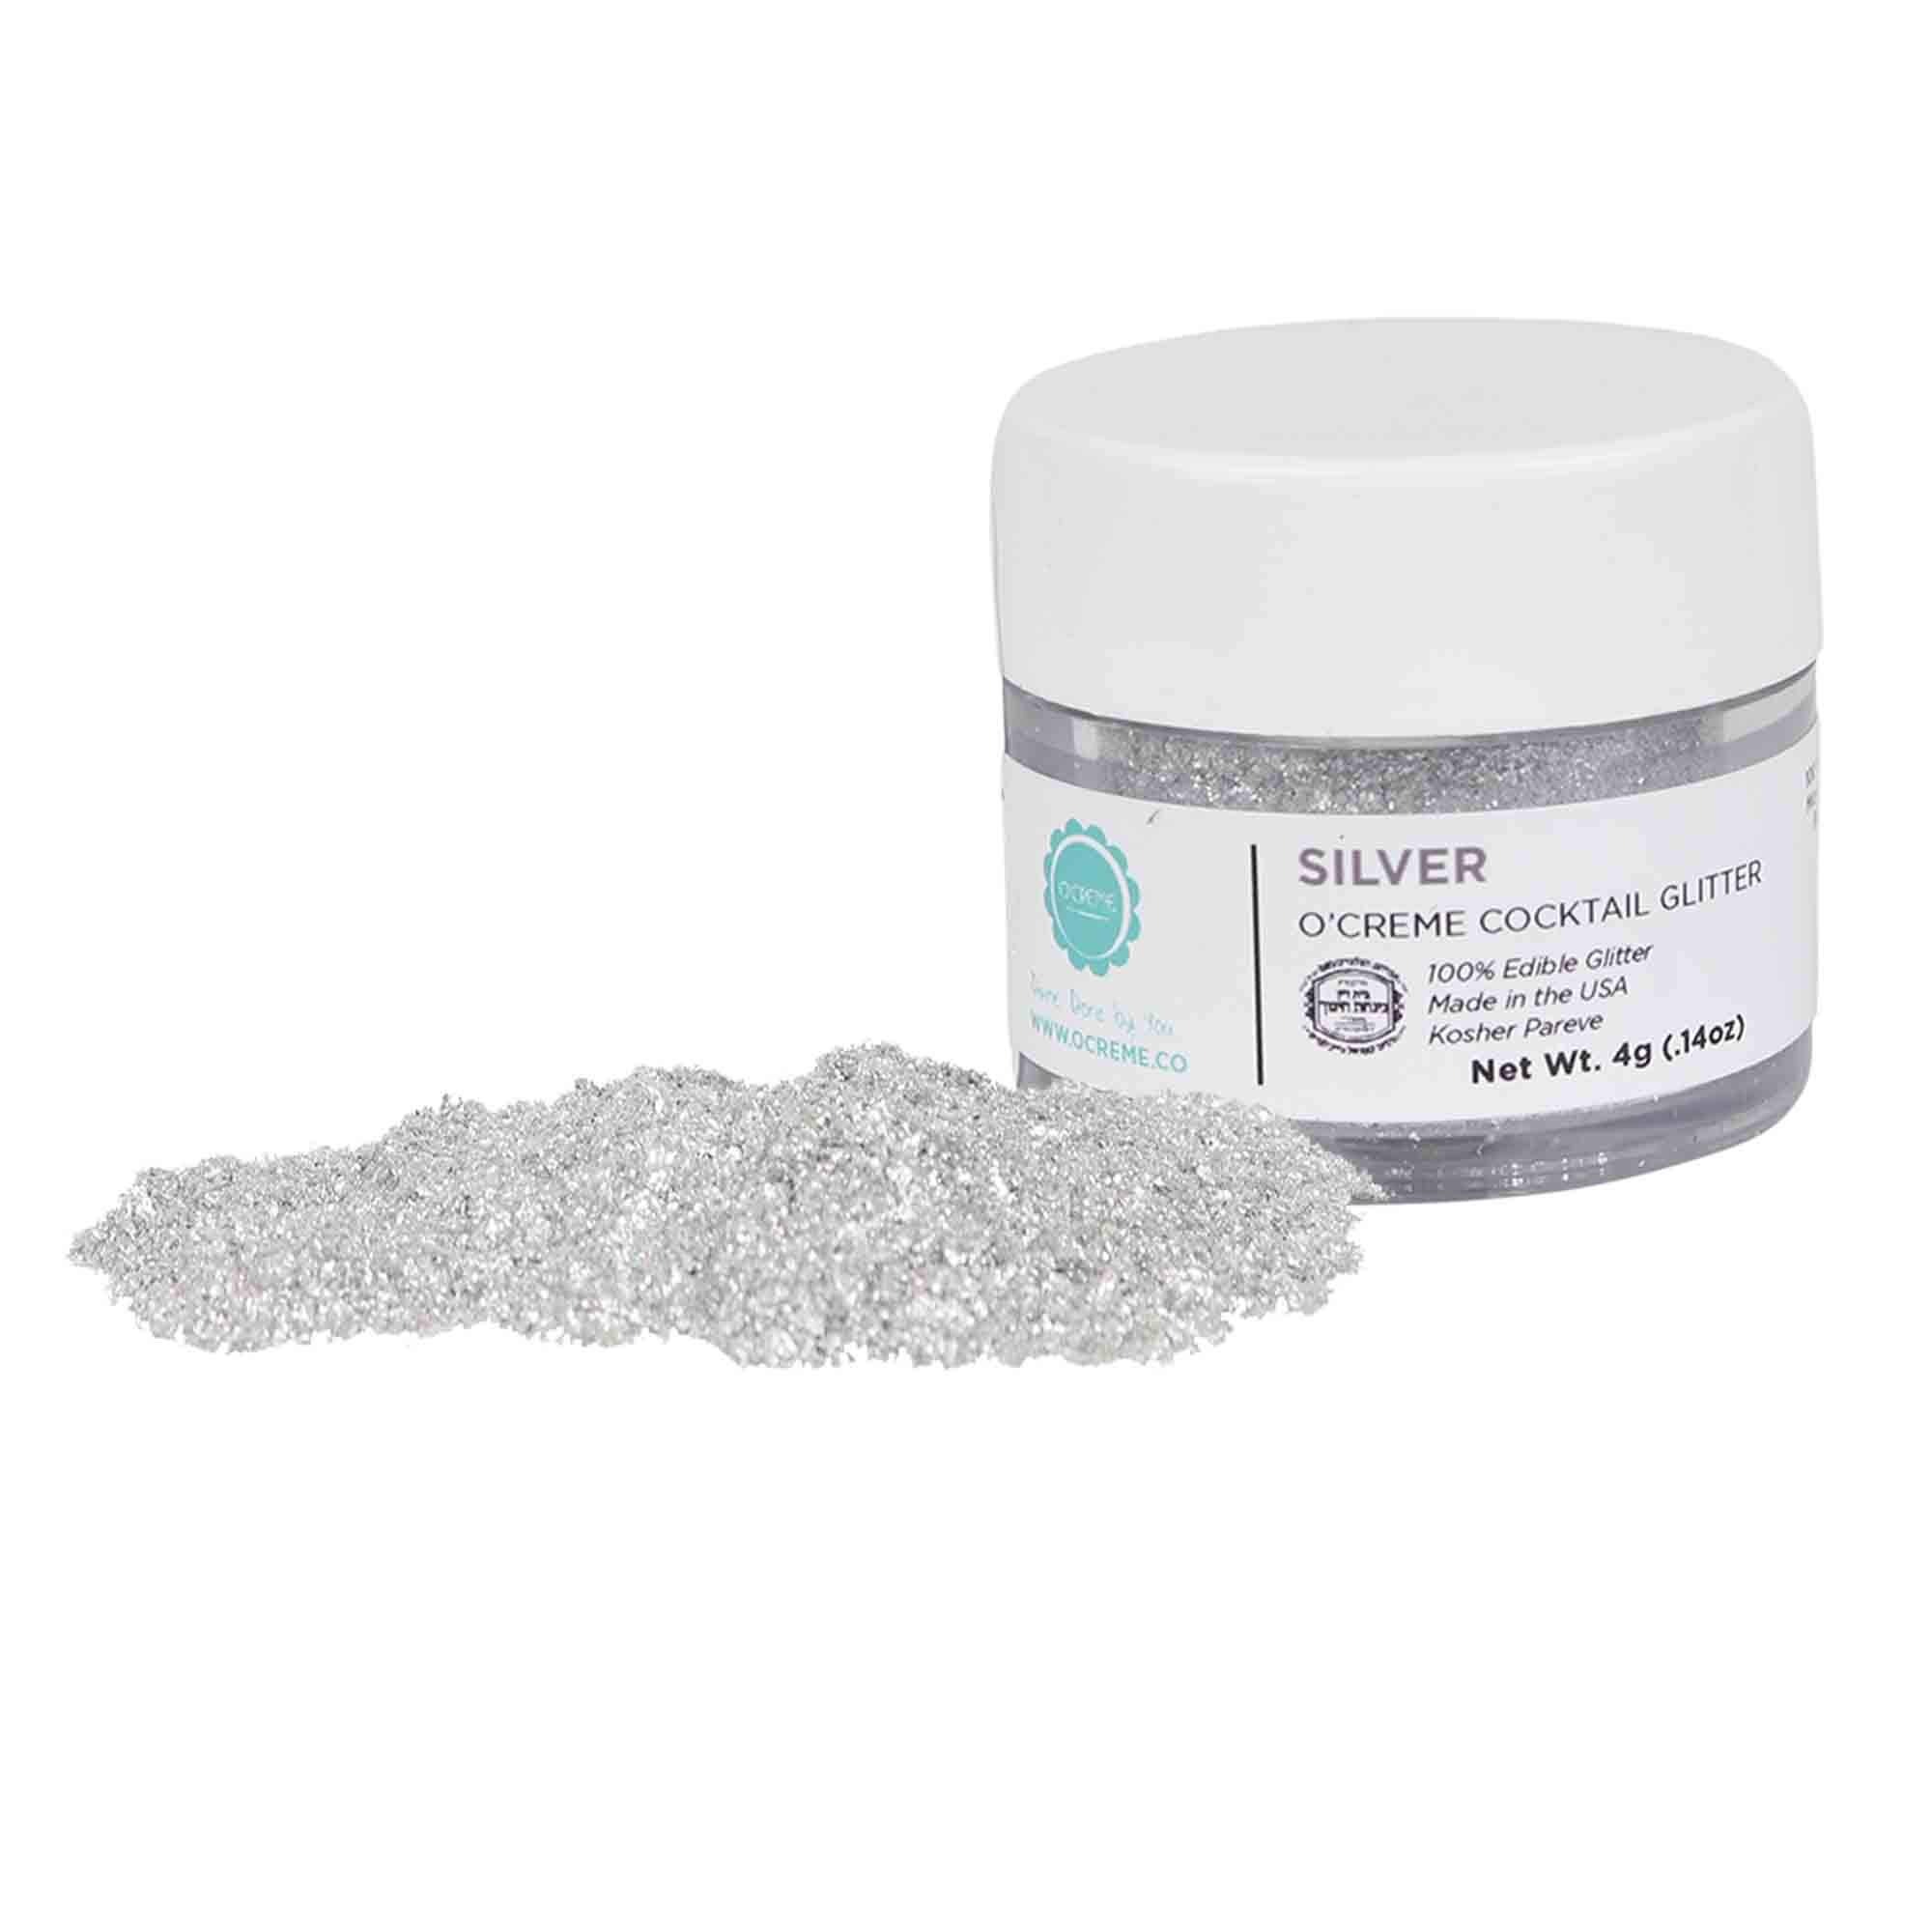
Item Name: O'Creme Edible Cocktail Glitter – 4g Edible Glitter for Drinks – Food-Grade Edible Brew Drink for Cocktails, Champagne, Water, Wine, Garnish – Vegan, Gluten-Free – Kosher Cocktail Glitter – Silver
Bullet Point 1: Add Sparkles to Your Drink: If you want to go a little extra on your special day, birthday party or wedding, the O’Creme edible glitter dust is what you need to add a fancy touch to the decor and impress your guests with sparkly cocktails and a brilliant decor!
Bullet Point 2: Clean and Safe Ingredients: Our champagne glitter is made with high-quality and safe ingredients. The glitter is 100% food-grade, free of nasty fillers, but also Kosher-certified, gluten-free and vegan-friendly.
Bullet Point 3: Extremely Versatile: The fancy sprinkles edible glitter will make any drink look out of this world! This edible drink glitter is suitable for champagne, beer, wine, cocktails, water, prosecco, latte, but also other refreshing beverages and drinks.
Bullet Point 4: Choose Your Favorite Color: The O’Creme cocktail glitter for drinks is available in a wide range of chic colors such as rose gold, black, blue, purple, gold, pink and so much more, allowing you to select the colors you like and match with your party theme or combine them for a sparkly and colorful touch!
Bullet Point 5: Quality You Can Trust: Our brew glitter edible glitter for drinks is made with carefully selected ingredients to ensure safe consumption but also to capture the attention with brilliant sparkles and vibrant colors that will enrich the atmosphere.
Product Description: At O’Creme, we believe that the key to impressing your guests lies in little details that make the difference. That is why we are focused on providing a wide range of cooking and baking accessories and supplies whose purpose is to capture the view and add a fancy touch to every occasion! We are working with only carefully selected ingredients that obey the most rigorous standards of quality and safety to bring at your doorstep amazing tools that will enrich the atmosphere and decor of any event. If you are not 100% pleased with your purchase, we are always at your disposal for any issues or concerns.<br> <br> Edible Glitter for A Fancy Touch to Your Favorite Drinks<br> <br> Our cocktail glitter is a simple and chic solution to upscale your party decor and impress your guests with a touch of brilliance! Made with only high-quality materials, our drink glitter edible dust is 100% food-grade, vegan and gluten-free, so you can use it with confidence and everybody can enjoy a sparkly glass of champagne! The OCreme glitter dust comes in a large variety of beautiful colors for you to choose from and match the theme and decor of your party, home or venue!<br> <br> Still not convinced? Here are some of the amazing features of this product:<br> <br> 4g edible glitter dust;<br> Superior quality ingredients;<br> 100% vegan and gluten-free;<br> Kosher-certified;<br> Dairy-free;<br> Completely food-grade and safe;<br> Suitable for cocktails, champagne, wine, beer, water, drinks and other beverages;<br> Intense sparkle effect;<br> Bright and vivid shimmer;<br> Perfect for weddings, parties, engagement, anniversaries, family gatherings, bars, pubs, restaurants;<br> Available in a large variety of colors;<br> <br> Elevate your drinking experience with a sparkly note with our edible glitter!<br>
Value: 0.1411
Unit: Ounce

Price: 12.12